Frank Brownlee

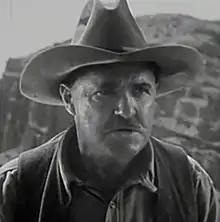
Frank Brownlee in "Tombstone Canyon" (1932)

Frank Brownlee (October 11, 1874 – February 10, 1948) was an American film actor. He appeared in more than 110 films between 1911 and 1943. He was born in Dallas, Texas and died in Los Angeles, California.